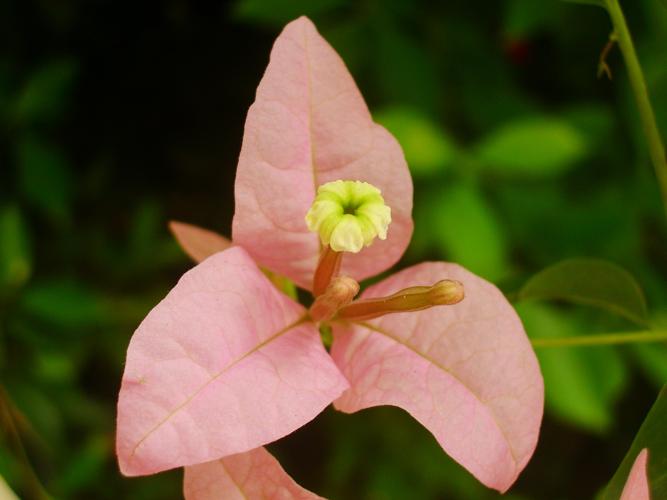
Label: bougainvillea